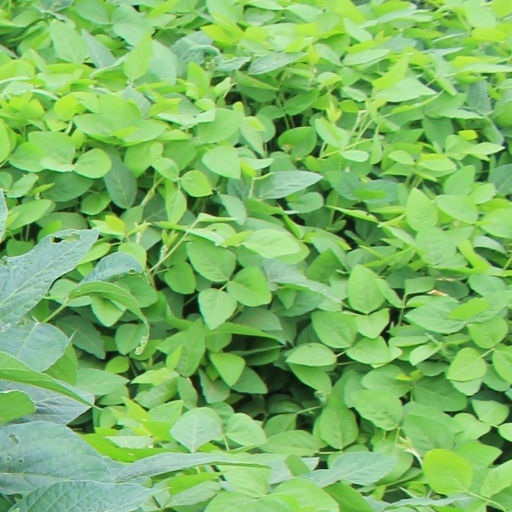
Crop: soybean